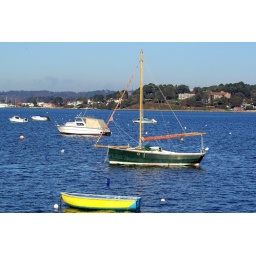
wooden sailing ship with Poole in the background